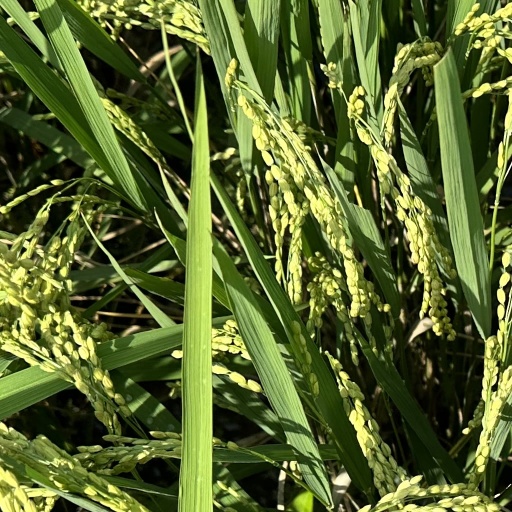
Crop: rice